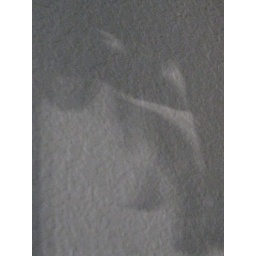
Shadows from a tree brach outside made on my office wall. Looked much prettier in person.